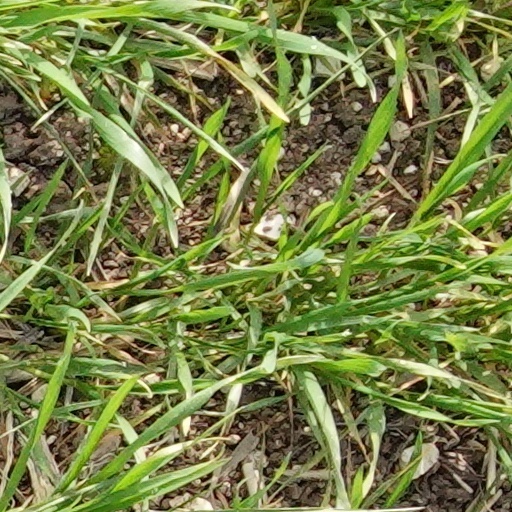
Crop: wheat